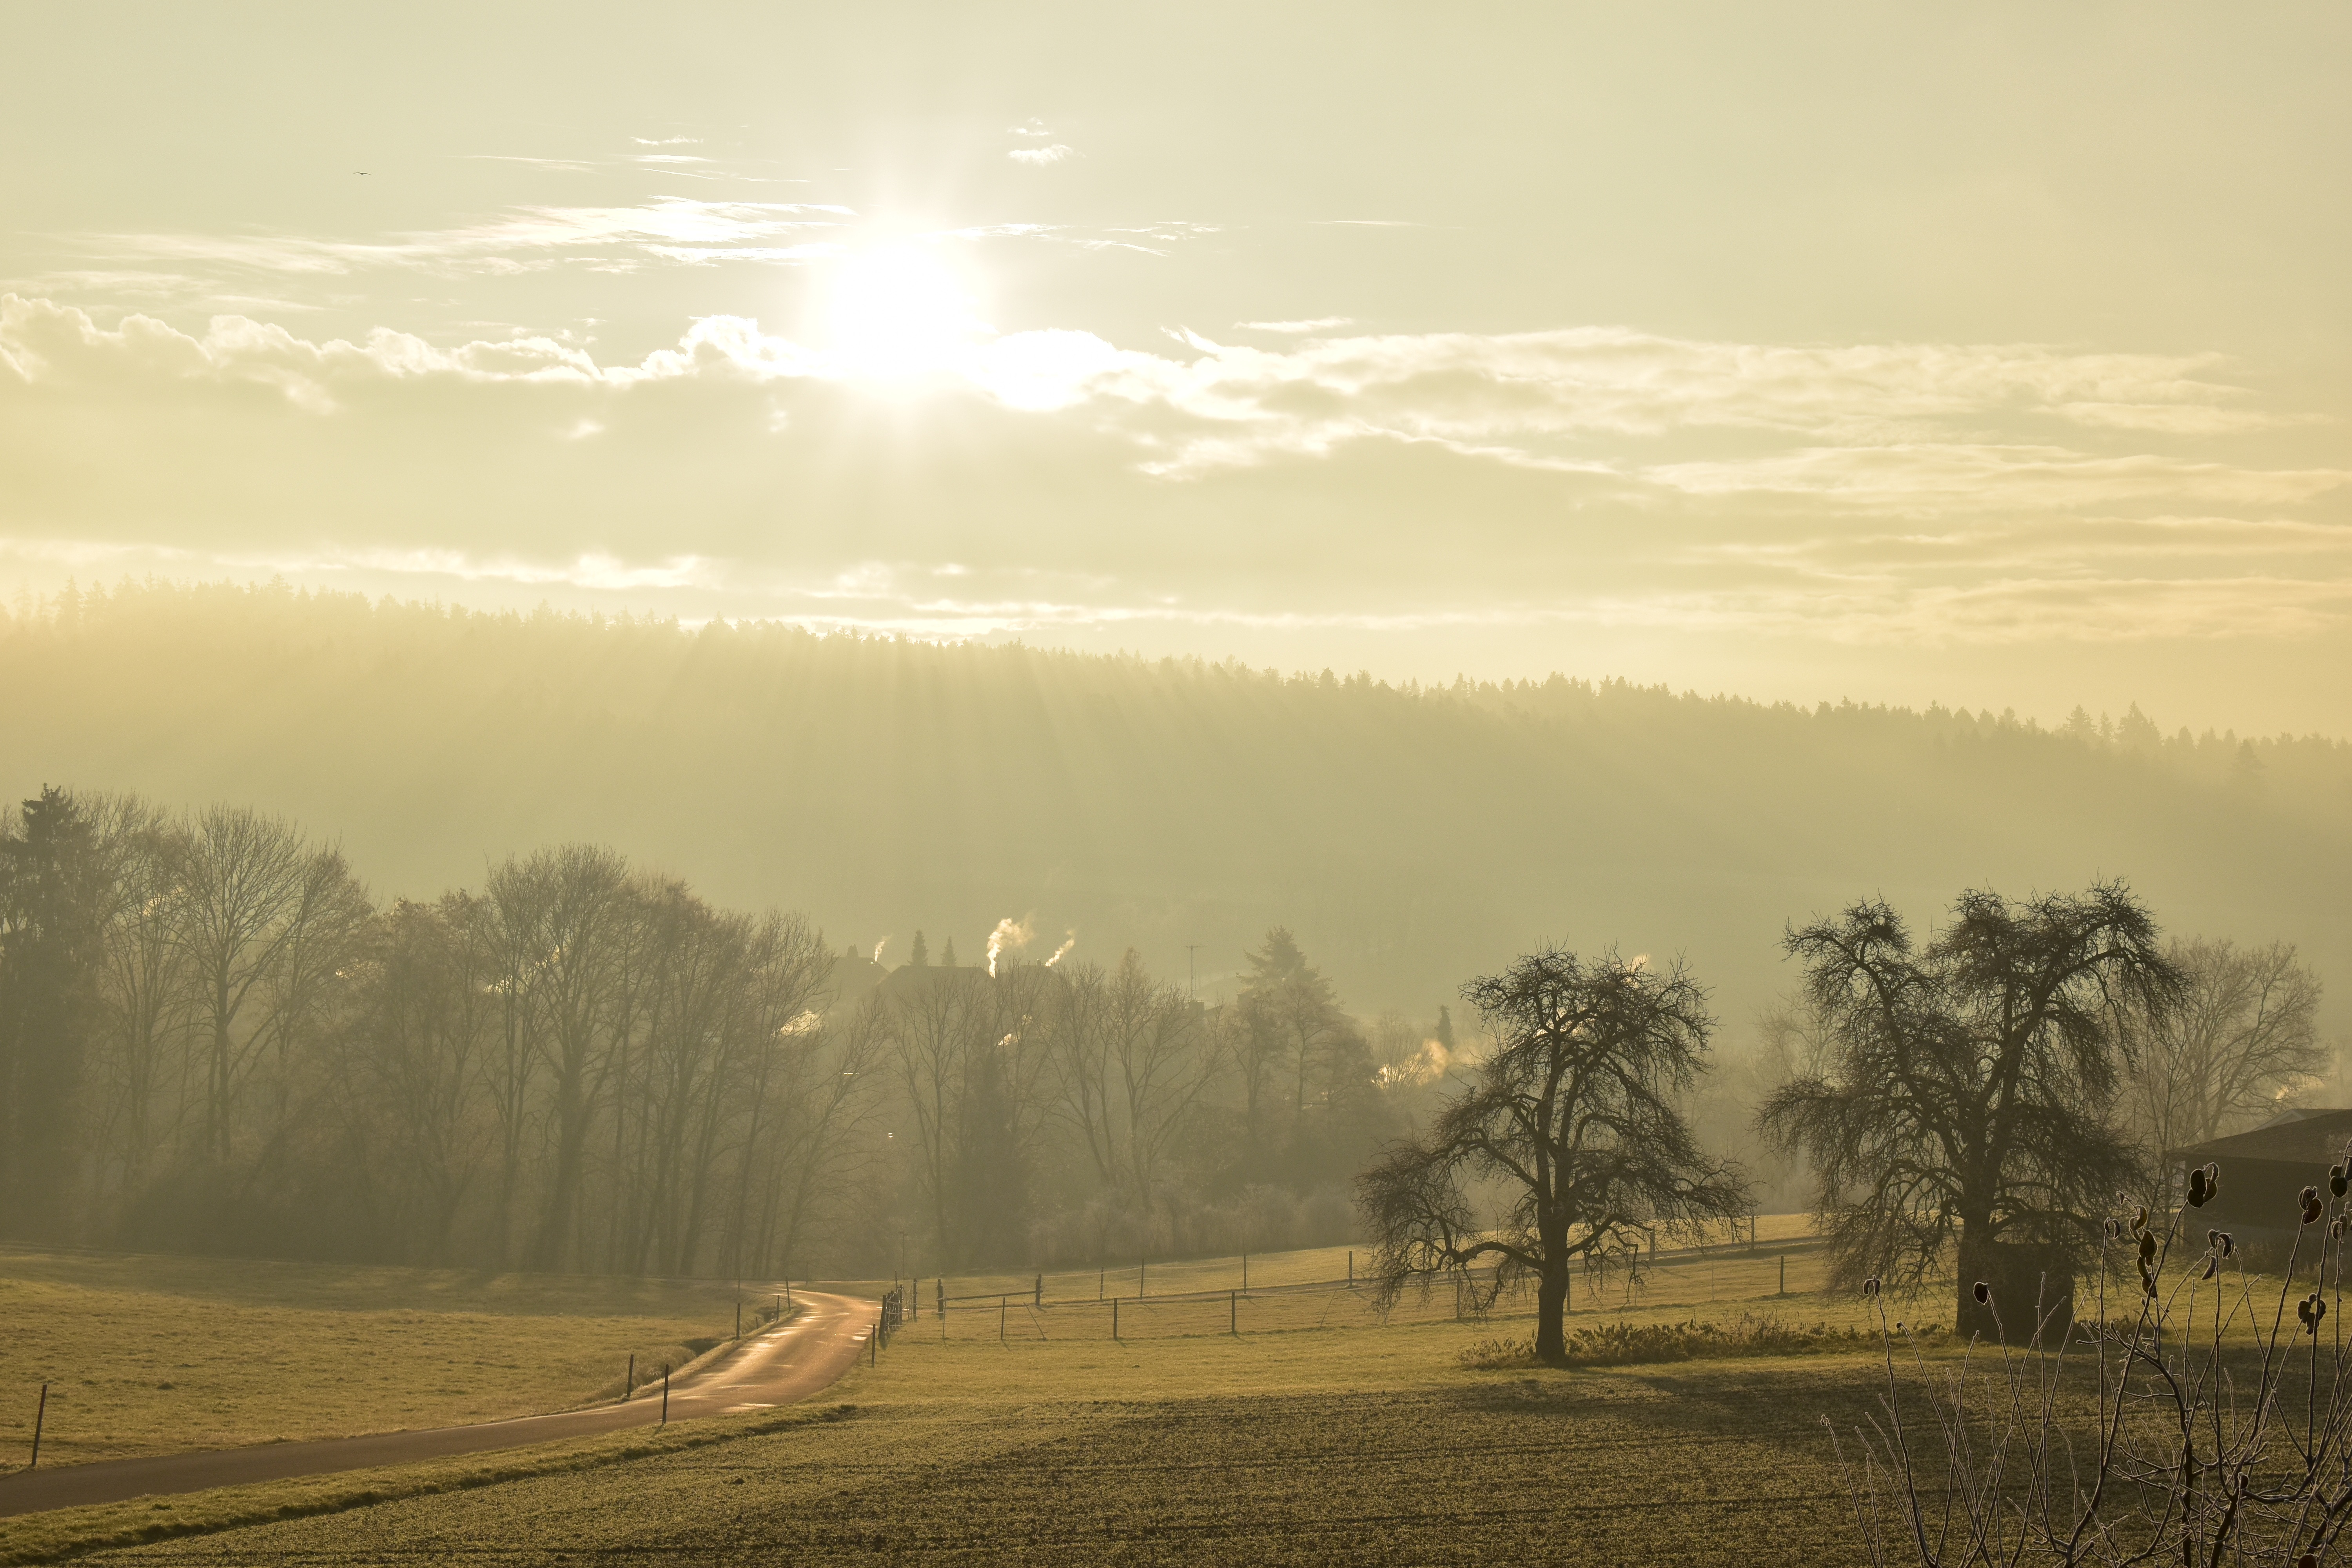
landscape, tree, nature, horizon, cloud, sky, sun, fog, sunrise, sunset, mist, field, sunlight, morning, hill, dawn, atmosphere, dusk, evening, autumn, haze, savanna, plain, trees, mood, morning sun, rural area, atmospheric phenomenon, woody plant